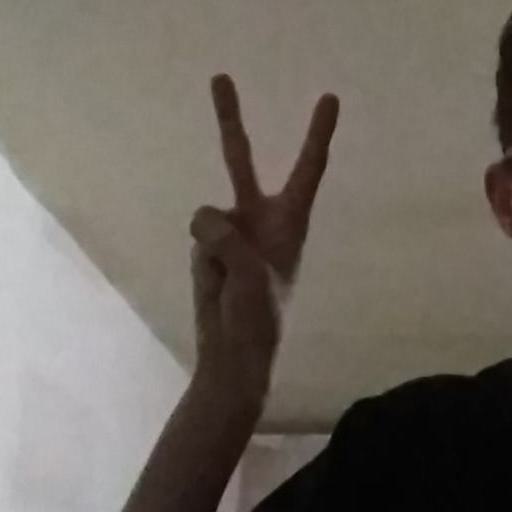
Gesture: peace